Lothar Erdmann

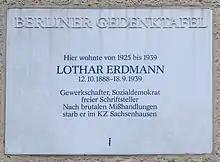

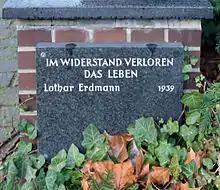

Karl Hermann Dietrich Lothar Erdmann (12 October 1888 – 18 September 1939) was a German journalist. During the Weimar Republic he was the editor of the trade union theory organ "". He was a main supporter of the turning away of trade unions from social democracy at the end of the Republic. Despite his rapprochement with National Socialism, he died after maltreatment in the Sachsenhausen concentration camp.